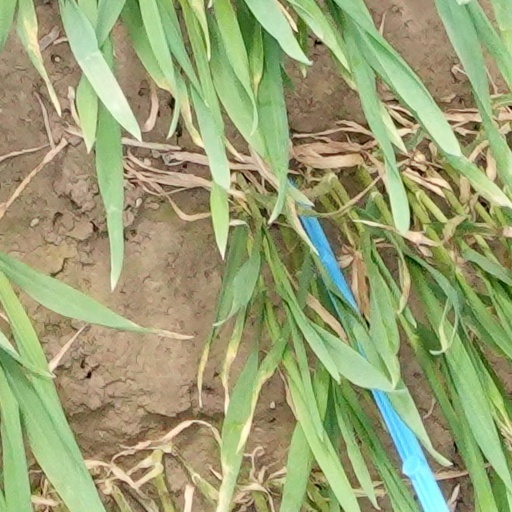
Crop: wheat